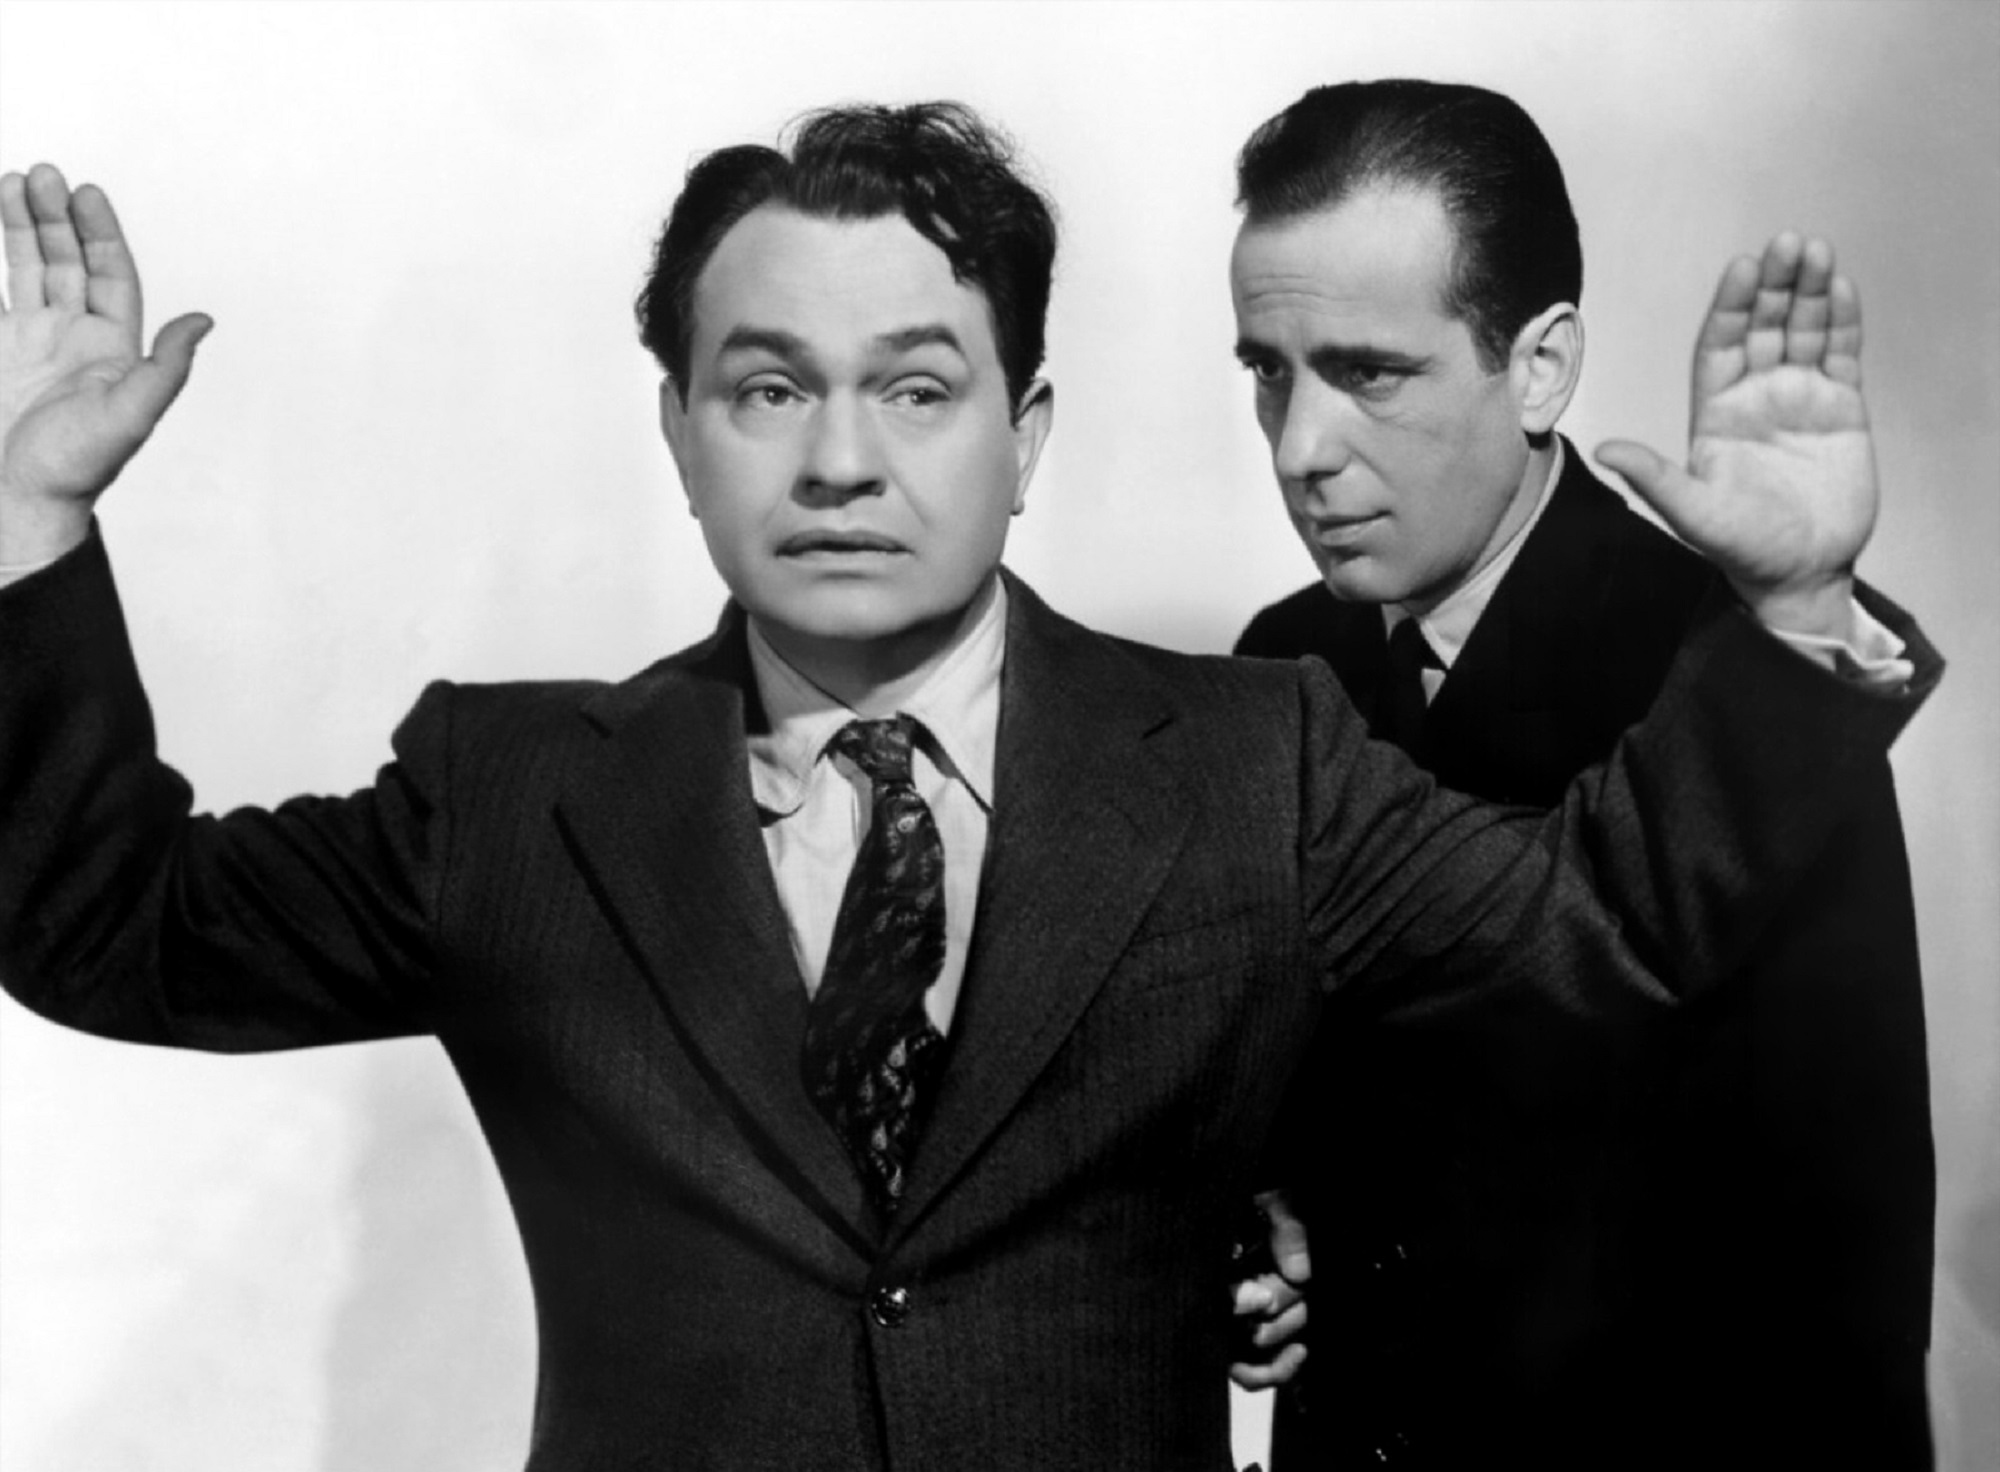
man, black and white, vintage, male, hollywood, musician, monochrome, groom, tuxedo, gentleman, stars, cinema, celebrity, classics, movies, actors, formal wear, monochrome photography, motion pictures, edward g robinson, humphrey bogart